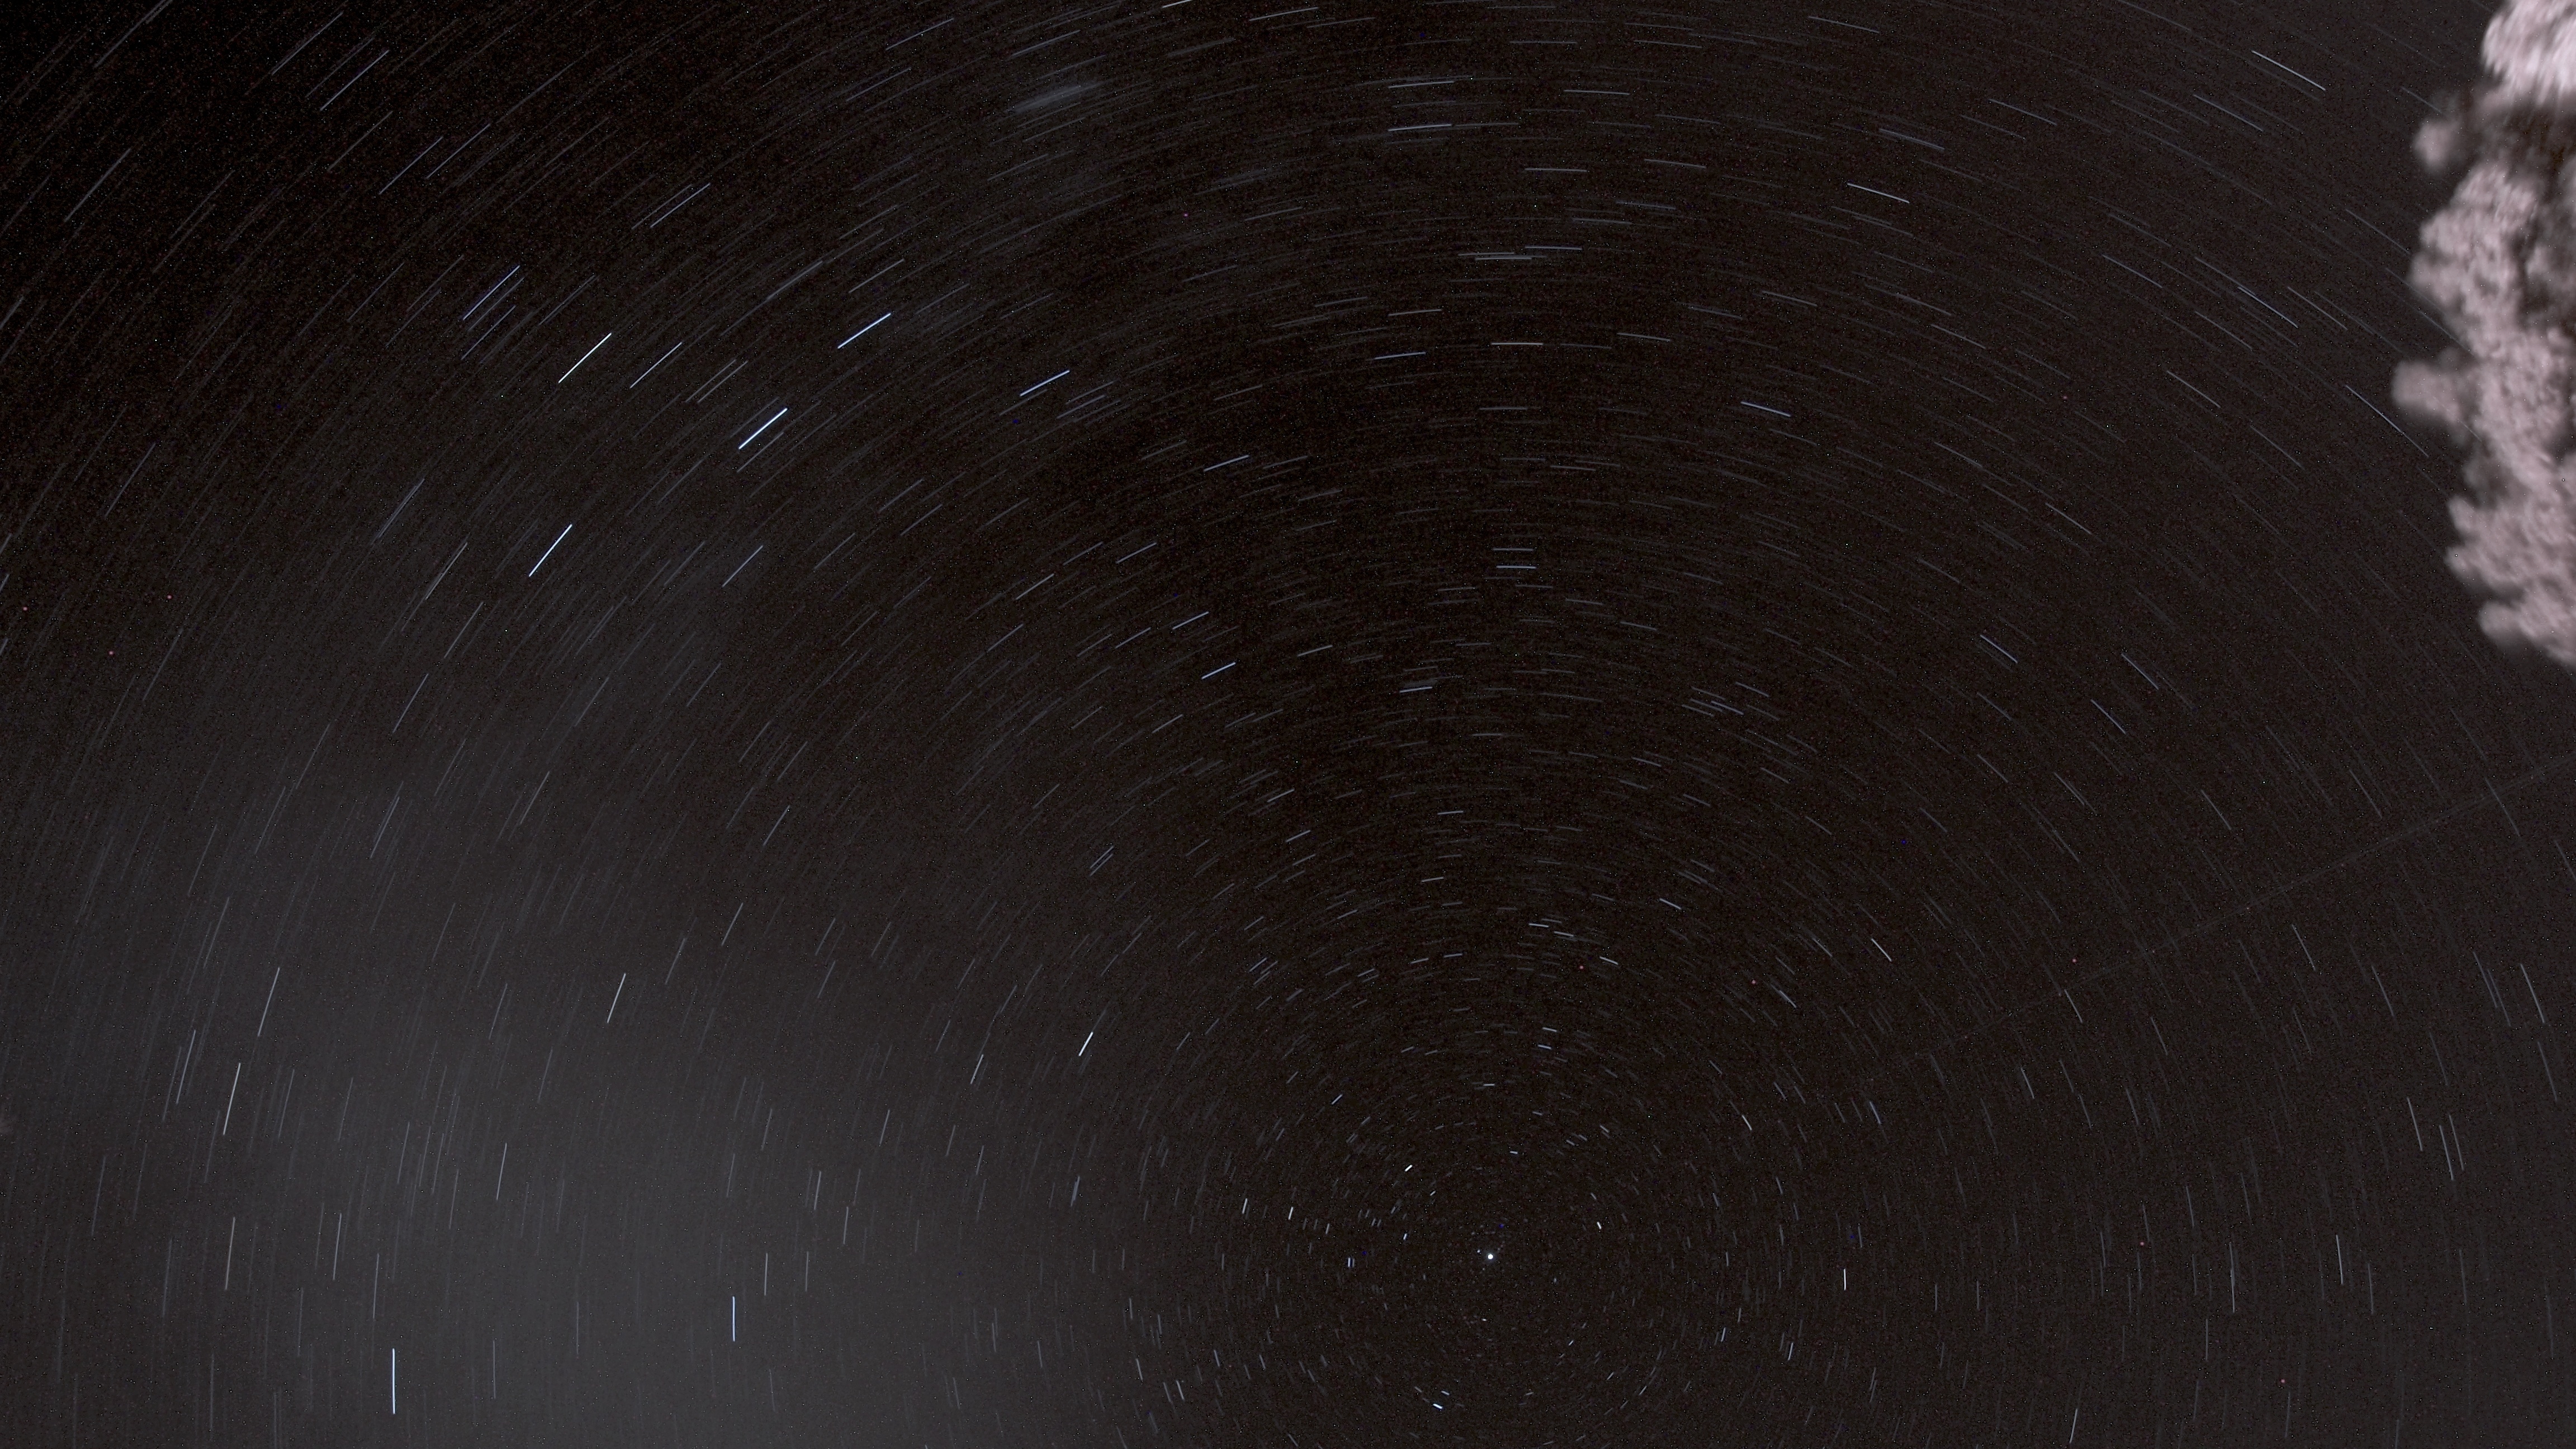
star, darkness, black, moon, circle, outer space, astronomy, astronomical object